Bass Lake, California

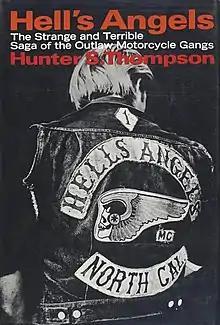
Hunter S. Thompson chronicled the Bass Lake Runs in his debut book, "Hell's Angels" (1966).

In June 1937, the Wishon Field airstrip opened on the lake’s western edge. Originally intended for U.S. Forest Service use, the one-way, 2,200-foot unpaved runway also attracted private pilots who flew in for resort dining and lake recreation.